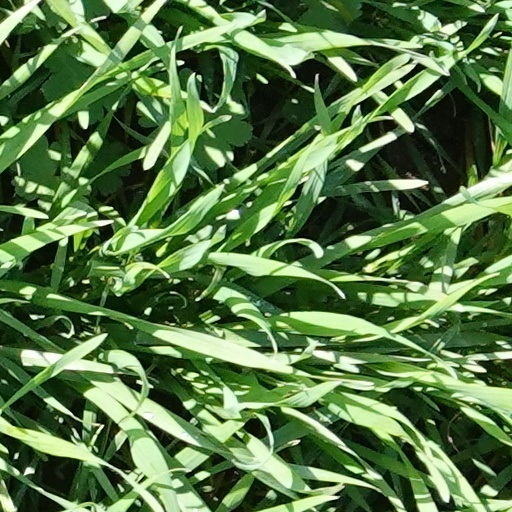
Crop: wheat